Lyn Philp

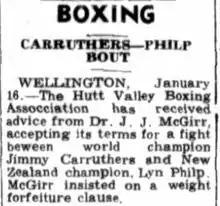
Townsville Daily Bulletin Queensland

He was matched for a world title bout against World Champion Jimmy Carruthers. For reasons unclear the fight never went ahead.